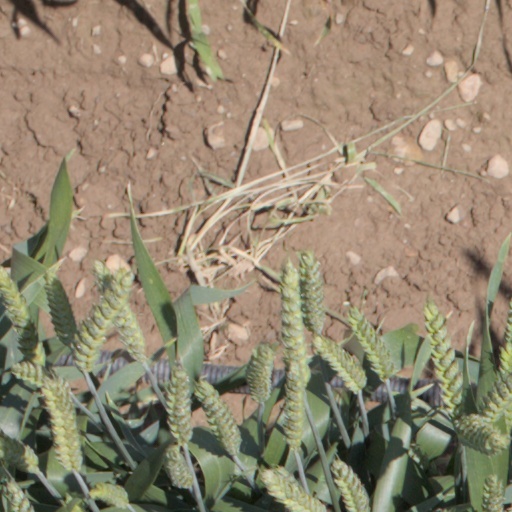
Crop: wheat